Pietro Lorenzetti

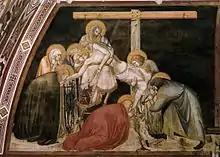
"Deposition from the Cross", Basilica of San Francesco d'Assisi

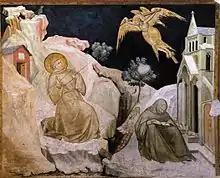
"Stigmata of Saint Francis", Basilica of San Francesco d'Assisi

The "Last Supper" has Christ and his disciples seated around an awkwardly angled table within a refulgent rotunda under a night sky festooned with shooting stars and a crescent moon. To the left of the holy diners is a narrow kitchen and in it is a man doing dishes, a woman at his shoulder, a dog licking the last scraps from a plate, and a cat asleep. Into this apparently mundane scene, Lorenzetti surprises with an innovation, for the pets and plates cast definite shadows at angles determined by their relation to the fire.